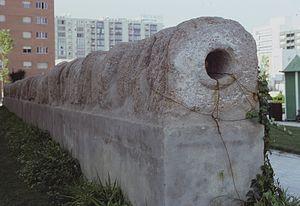
Tuyau de pierre provenant de l'aqueduc de Cadix (Espagne). Cette partie est actuellement reconstruite à son emplacement original durant l'Antiquité.
Gadès, est le nom de la ville actuelle Cadix. Toujours considérée comme une île, elle a été décrite par les auteurs comme Pomponius Mela et Pline l'Ancien. Antonio García y Bellido en fait le commentaire suivant « La ville disposait de deux centres urbains, l'un dans les îles et l'autre dans le continent, c'est de là que lui vient le nom de Didýme, en Grec didyma signifie « jumeau ». ».